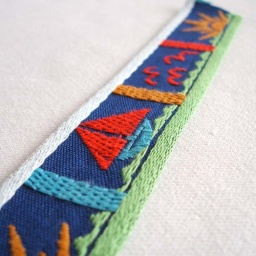
Vintage sail away trim in navy blue